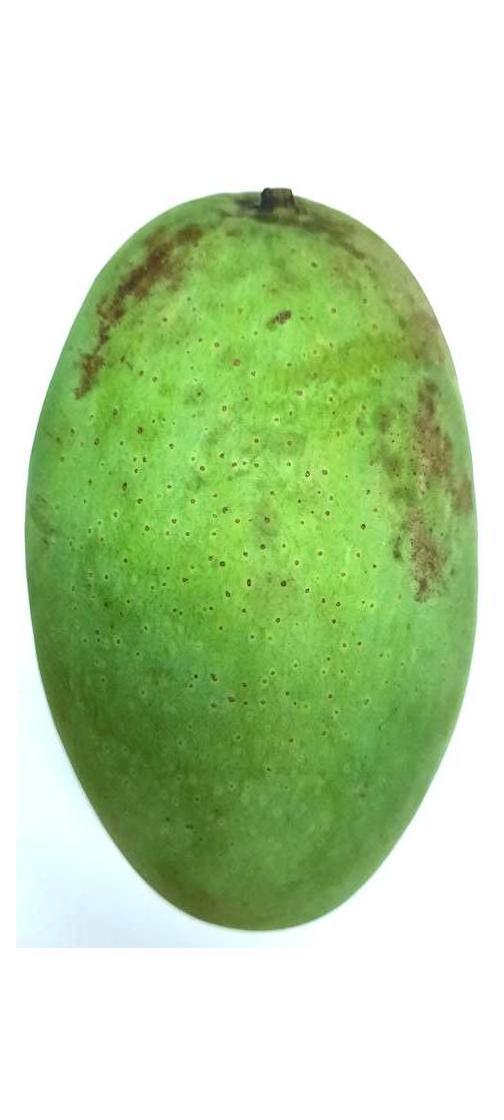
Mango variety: Fazli Shurmai